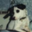
Label: dog